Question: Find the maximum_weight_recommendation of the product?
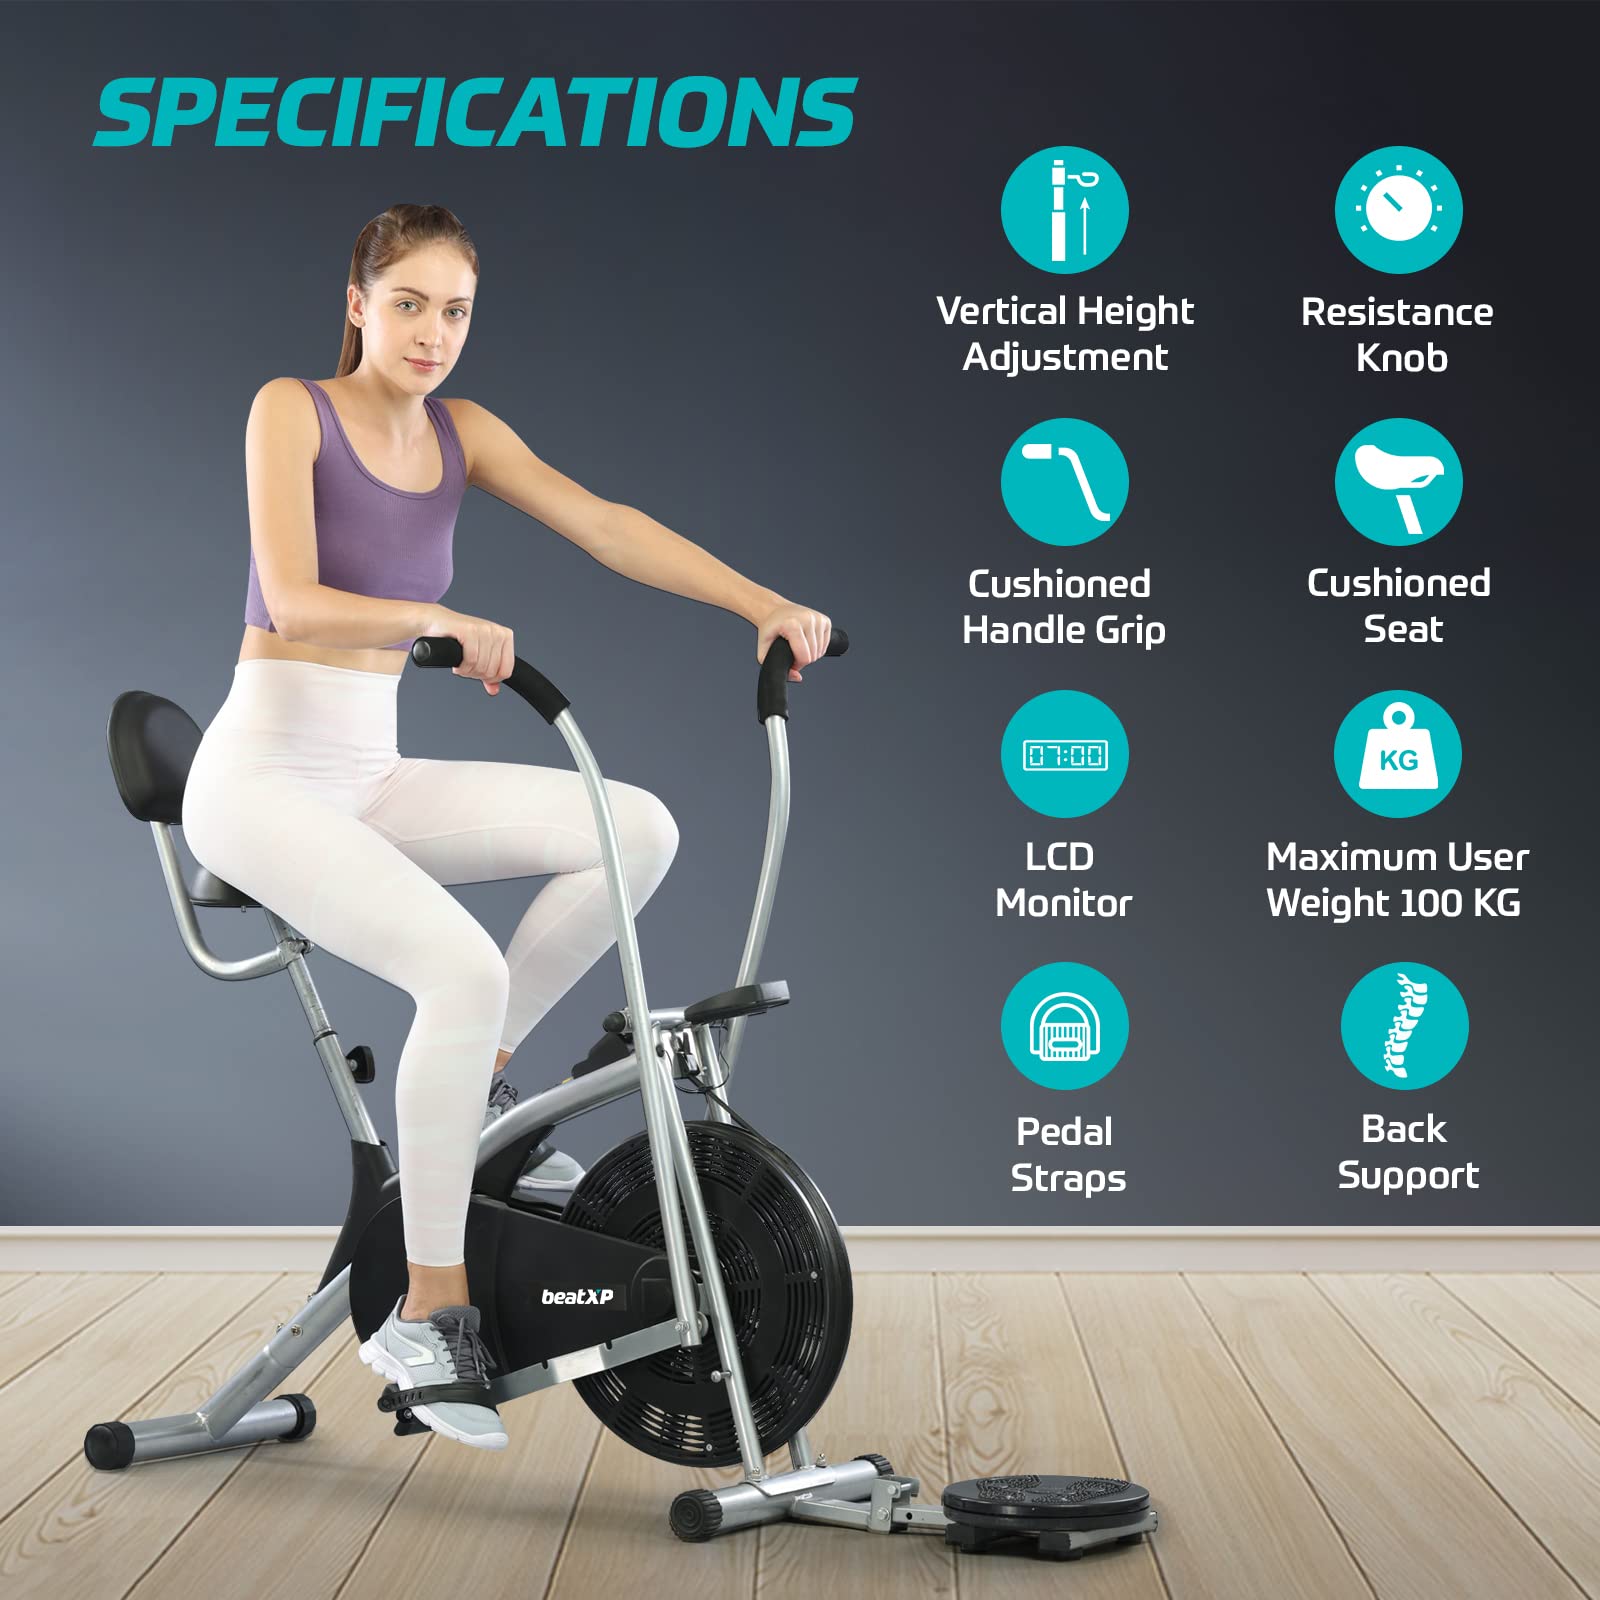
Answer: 100 kilogram